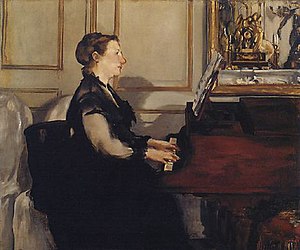
Selvportræt med palet (Manet) / Tilblivelse og tolkning
Madame Manet ou Piano, 'Madame Manet ved klaveret'
Selvportræt med palet er et maleri af den franske maler Édouard Manet fra 1879. Det måler 83 x 67 cm og er olie på lærred.